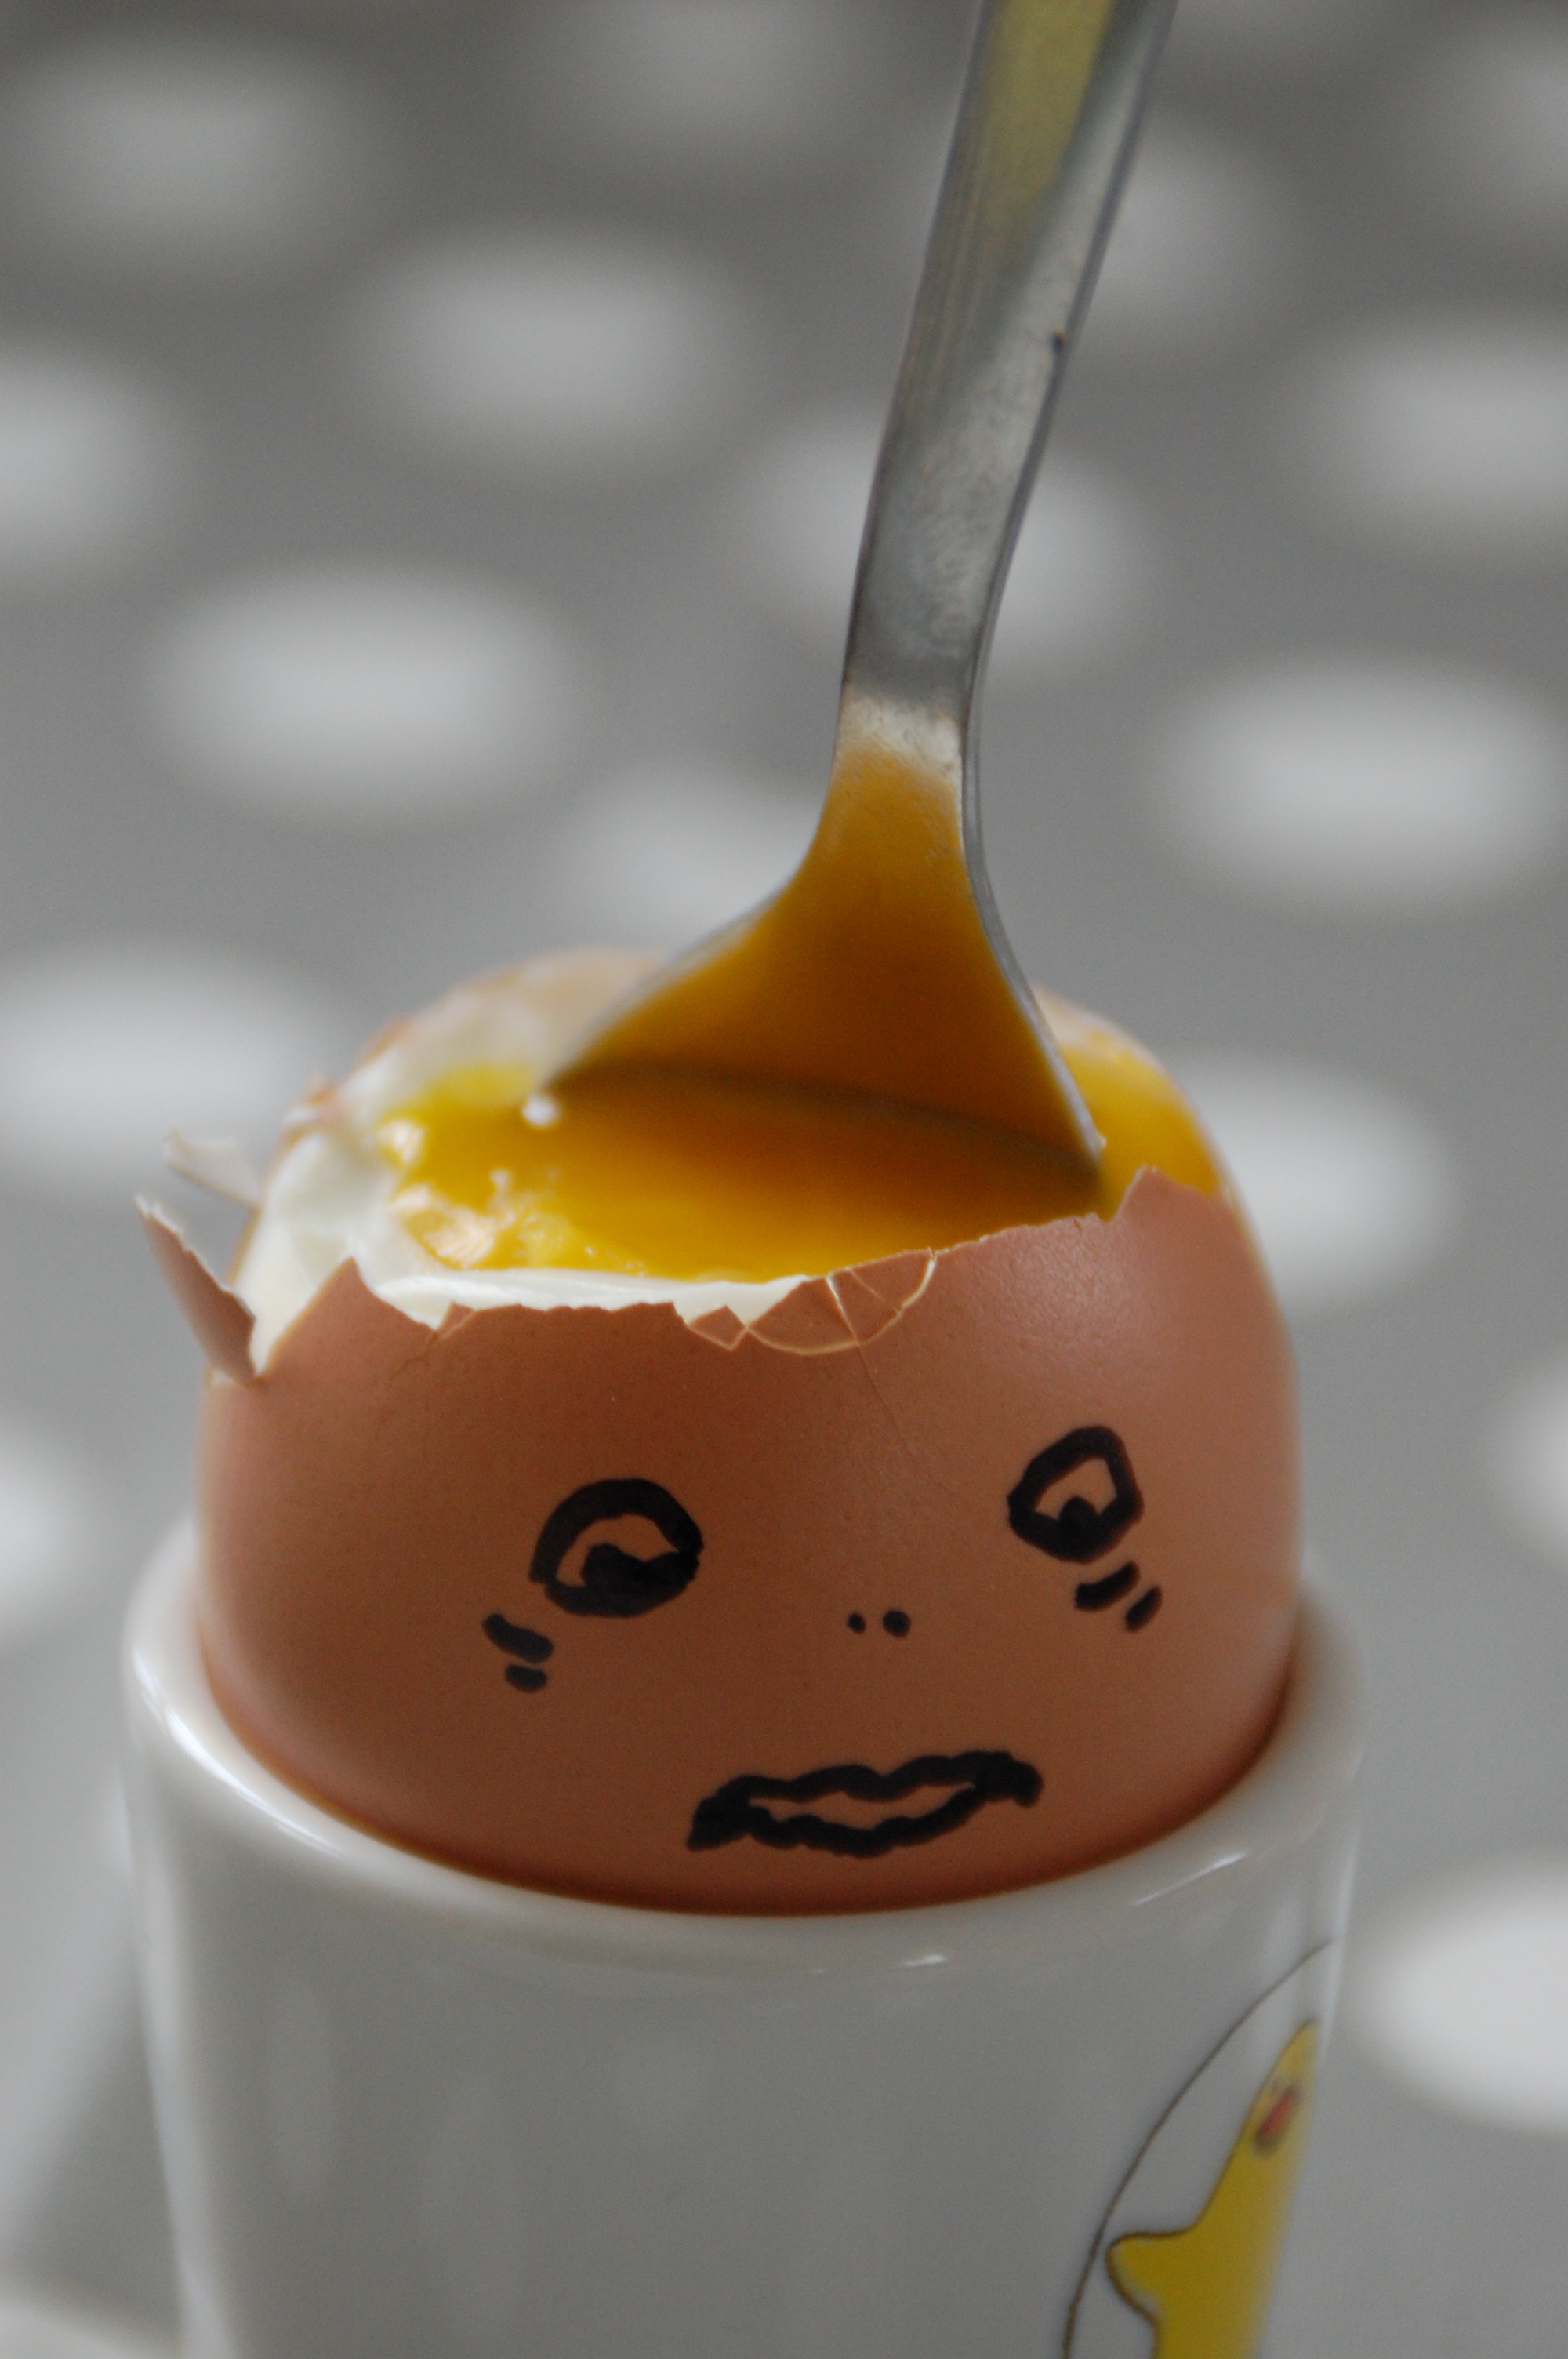
food, produce, drink, ice cream, dessert, egg, head, humor, evil, flavor